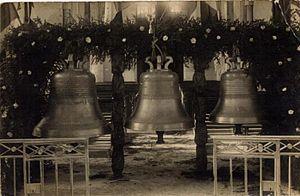
Les cloches à Saint-Loup-en-Champagne en 1921.
Le village de Saint-Loup-en-Champagne est une commune française, située dans le département des Ardennes, en région Grand Est.